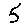
Label: 5